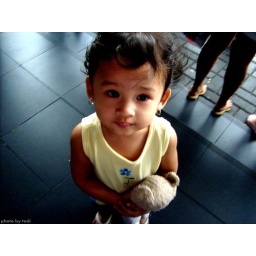
cute little girl poses in front of me. kawaii!